Perinjanam

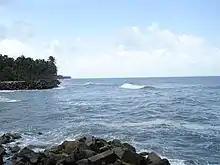
Perinjanam

Perinjanam is a village in Thrissur district in the state of Kerala, India. It is one of the smallest villages in Kerala. The coastal village is just half a kilometer wide. National Highway 66 passes through Perinjanam. The neighbouring villages are Mathilakam, Padiyoor and Kaipamangalam. It is bordered by Canoli canal in the east and Arabian Ocean in the west.